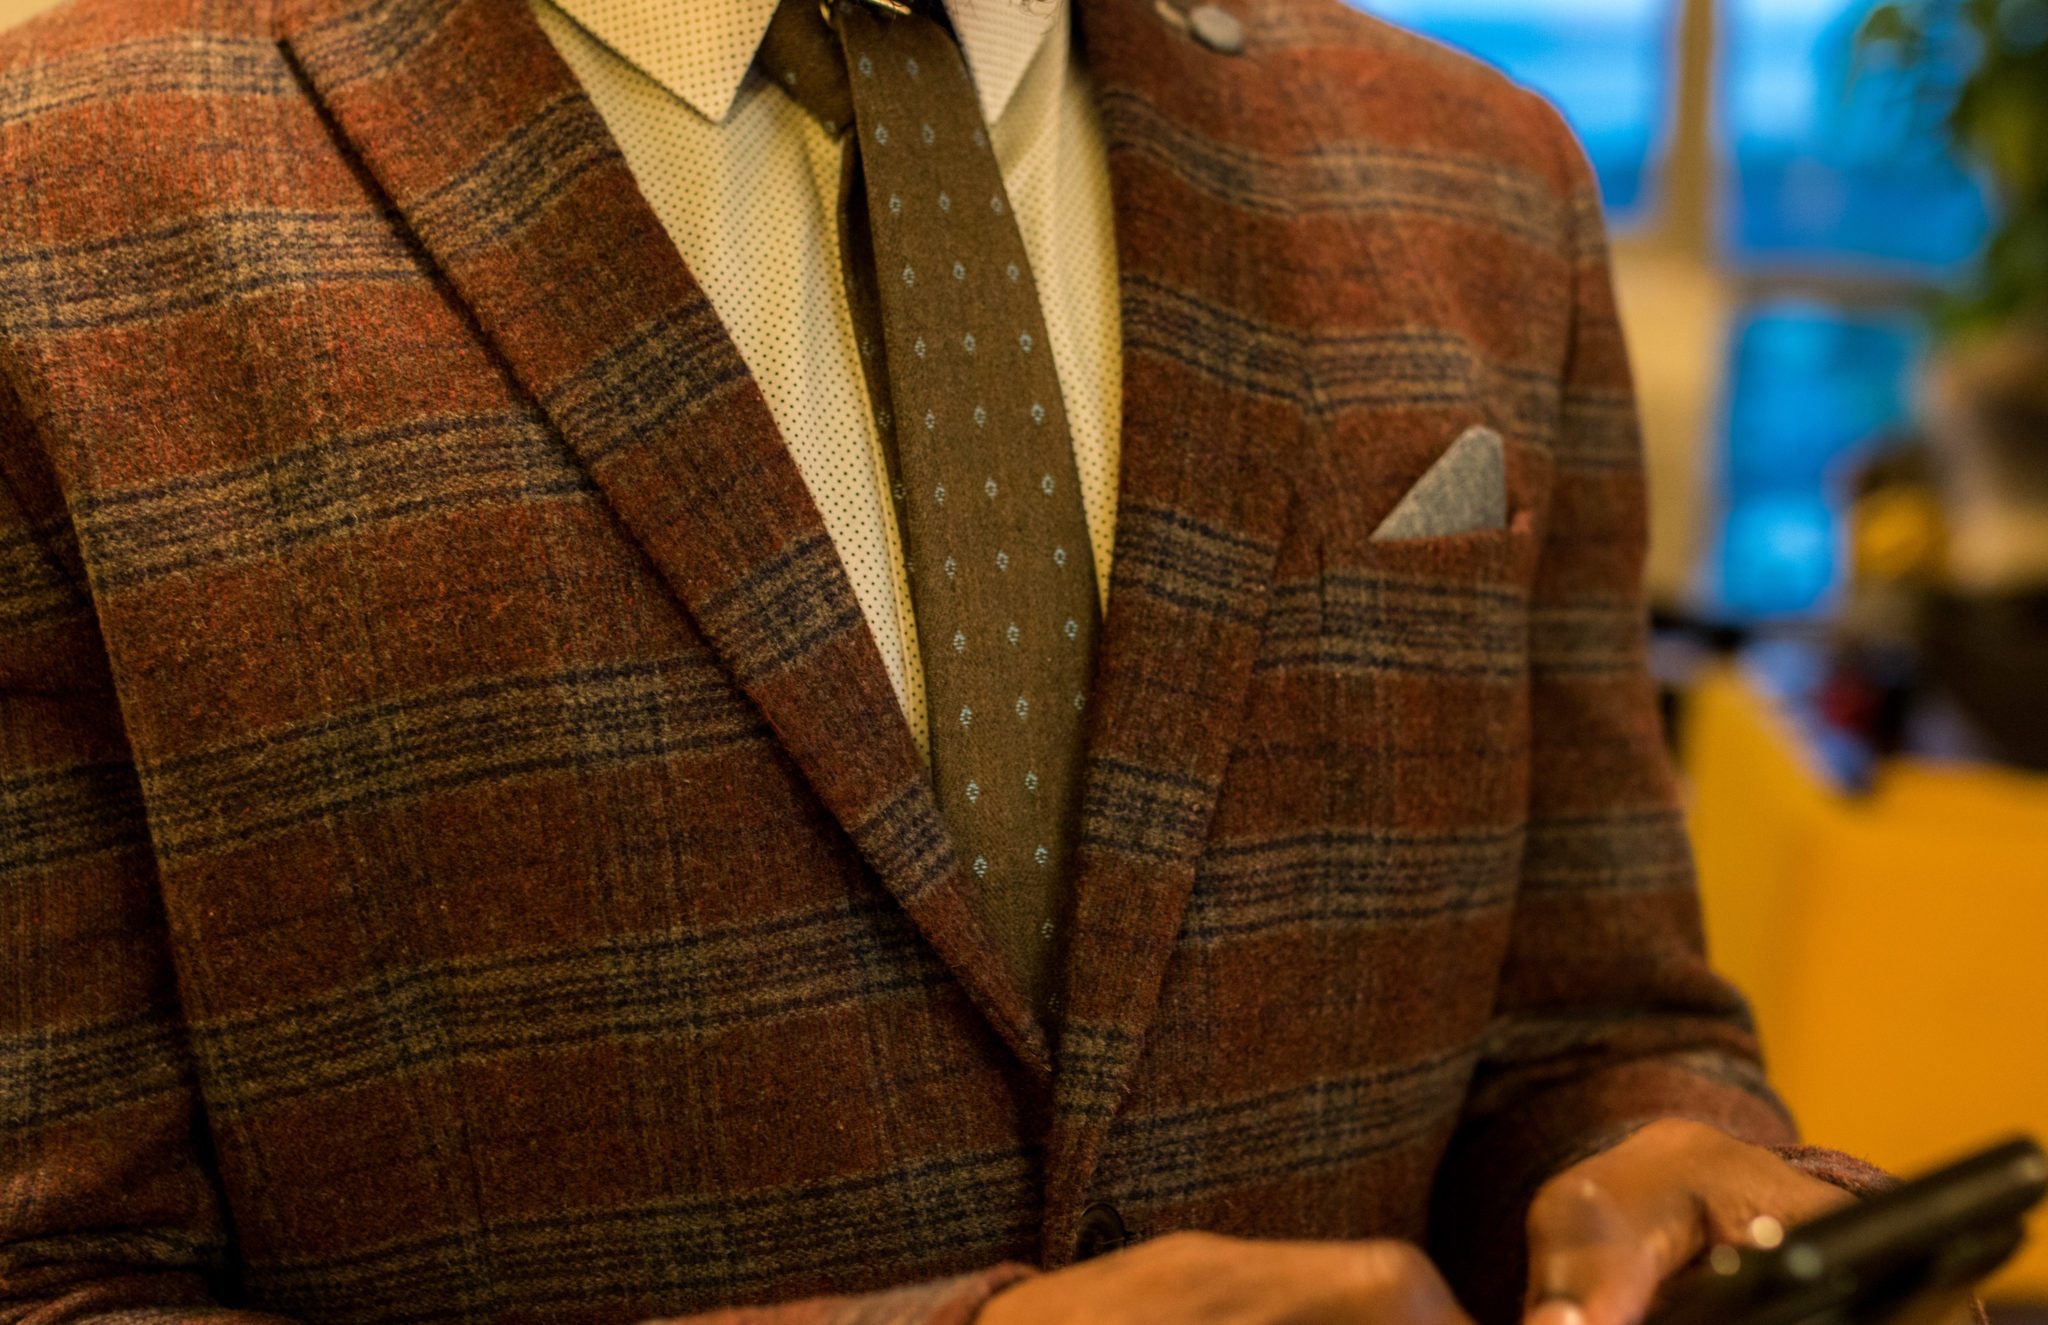
suit, outerwear, plaid, blazer, jacket, design, pattern, formal wear, top